Vancouver Canucks

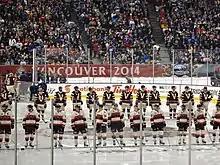
The Vancouver Canucks and Ottawa Senators participated in the 2014 Heritage Classic at BC Place.

During the season-opening game on October 6, 2011 against the Pittsburgh Penguins, a ceremony was held to honour Rick Rypien, who died by suicide during the 2011 off-season. For the rest of the season, the players wore decals on their helmets saying "37 RYP." The Canucks were strong contenders for much of the 2011–12 season, and clinched Presidents' Trophy, for the second consecutive year and second time in franchise history altogether. Despite projections for another Stanley Cup run at the outset of the 2012 playoffs, the Canucks were eliminated in five games by the eighth-seeded and eventual Cup champion Los Angeles Kings.